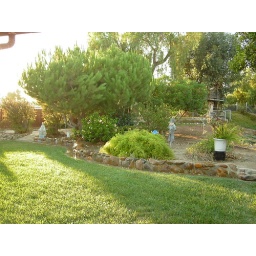
Facing west from the north. The aforementioned cactus is behind the pine tree in the middle.